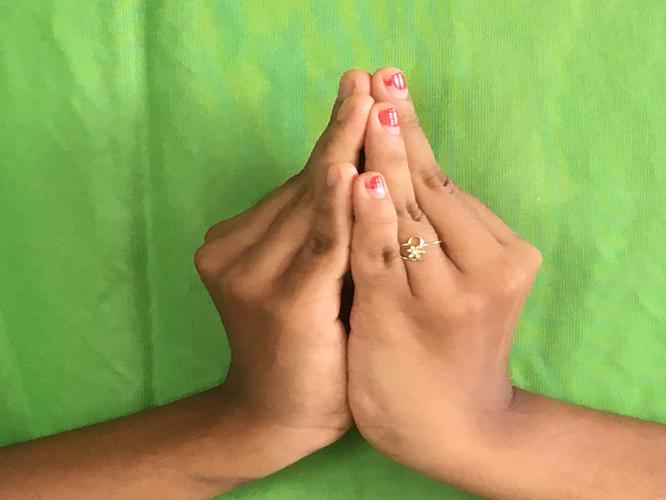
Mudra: Kapotham
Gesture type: double_hand